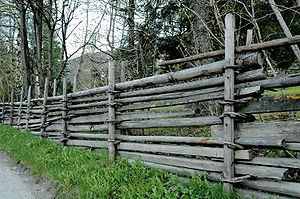
Hegn
Træhegn.
Et hegn er et hjælpemiddel til at adskille to områder og forhindre fri færdsel mellem dem. Hegn kan tjene enten til at spærre for færdsel udefra eller til at indelukke et område. Hegn anvendes især til at holde tamdyr indespærrede på det afgrænsede område og til at holde vilde dyr borte fra haver eller marker. Hegn kan fungere som markskel.